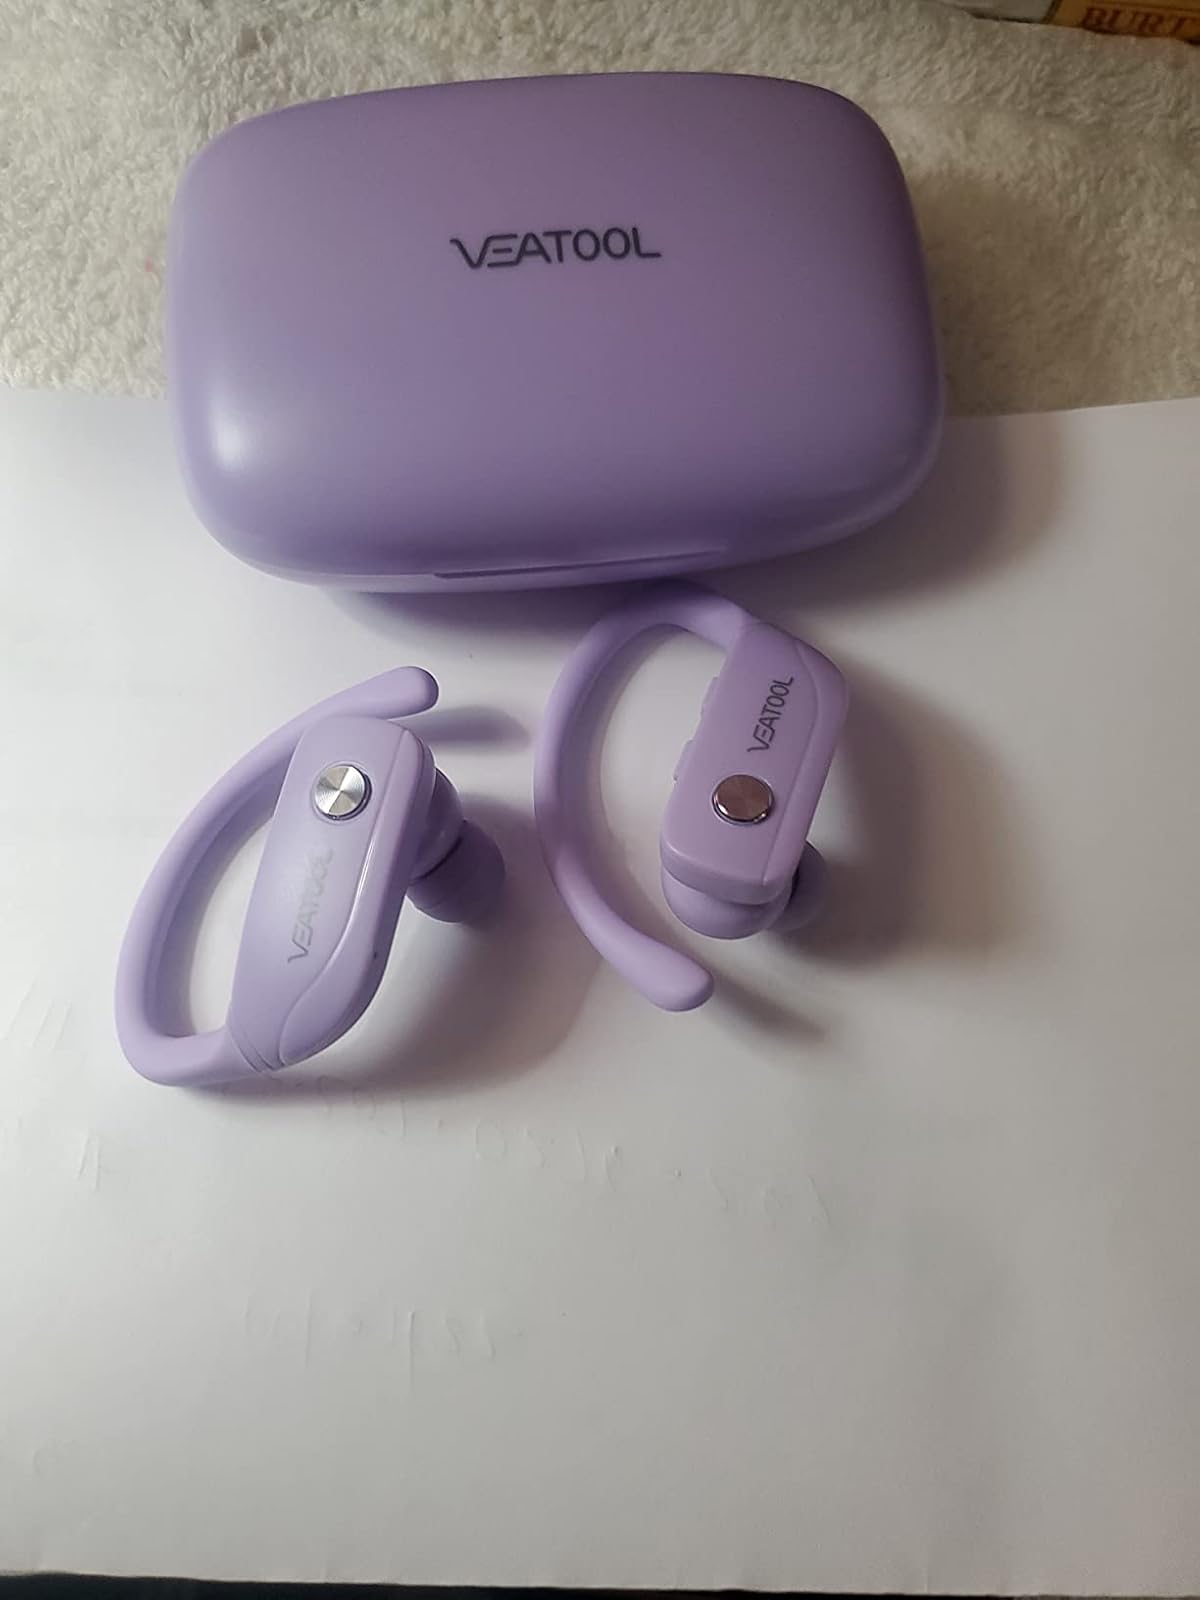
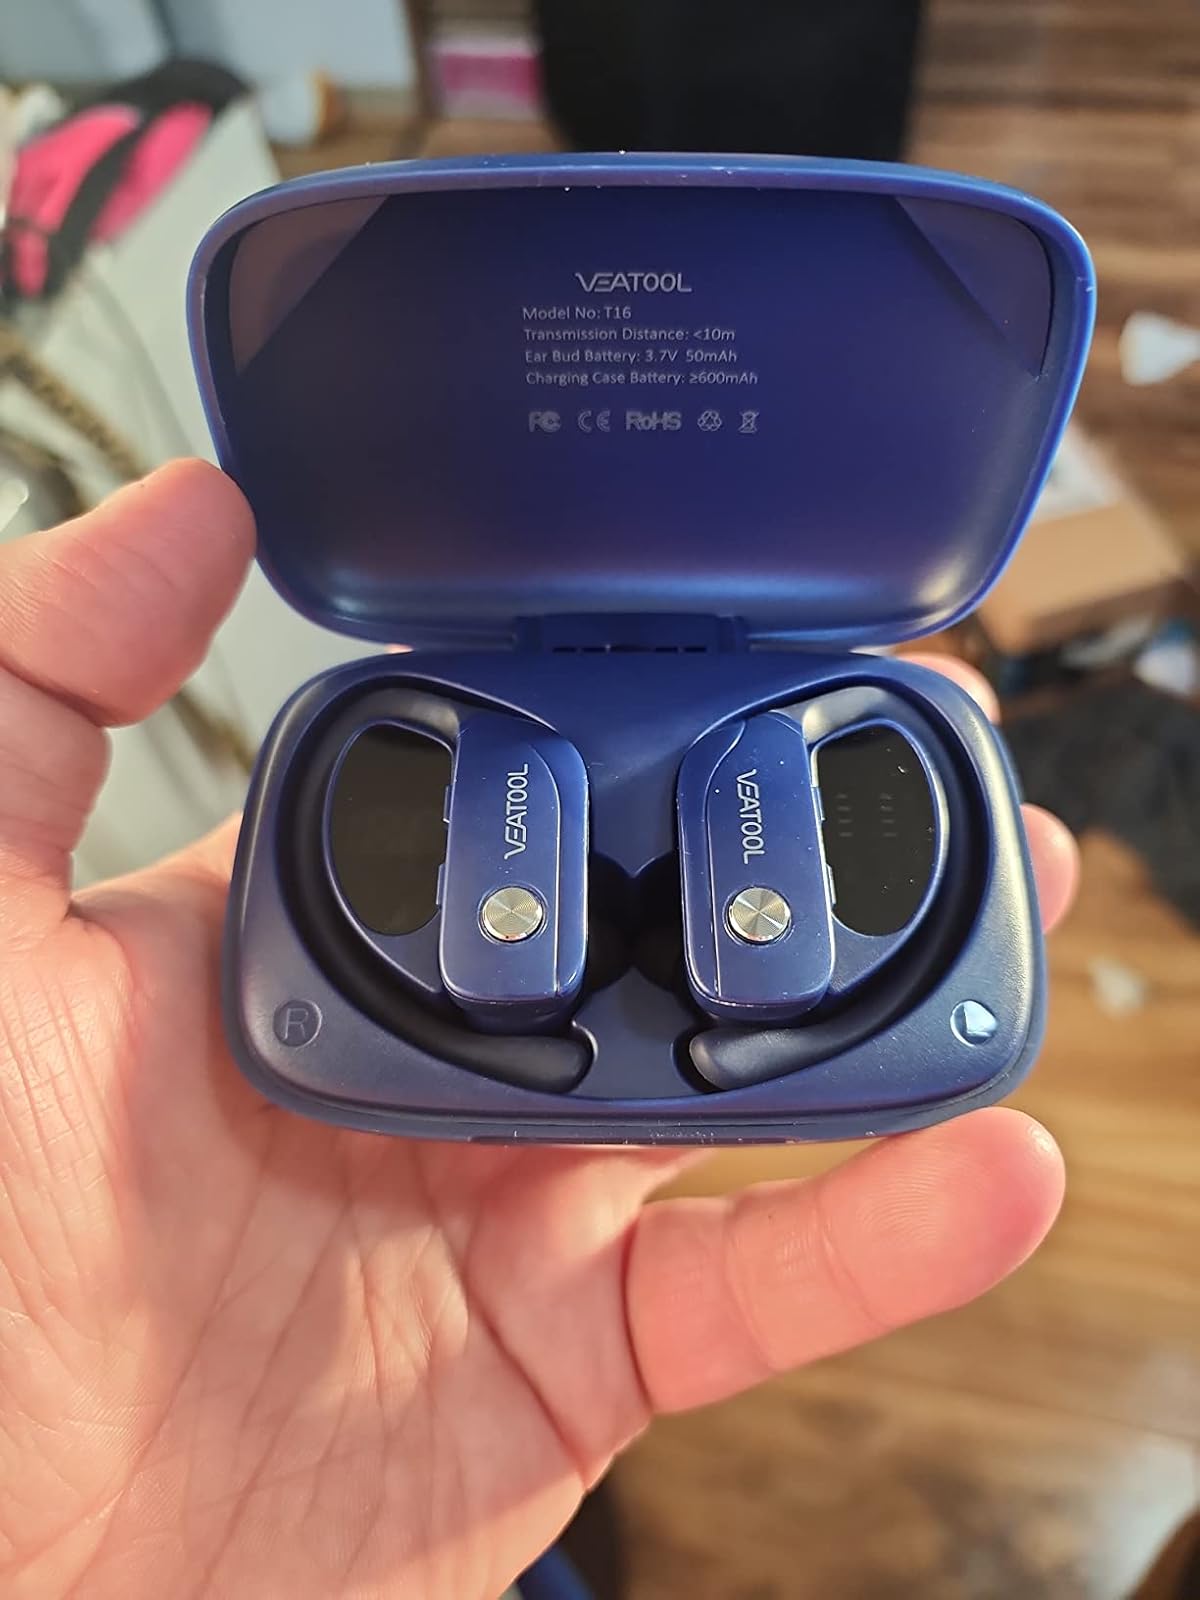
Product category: earbuds
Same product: no